History of New York City (1898–1945)

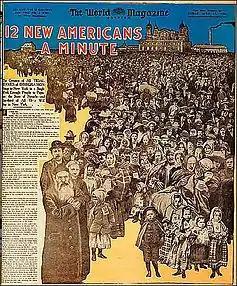
The Sunday magazine of the "New York World" appealed to immigrants with this April 29, 1906 cover page celebrating their arrival at Ellis Island.

European immigration increased rapidly during the early 20th century and suddenly stopped in 1914 due to World War I and the Emergency Quota Act allowing new residents to assimilate in American life. The new arrivals were Italian and Polish Catholics, as well as Yiddish-speaking Jews from Eastern Europe. There were smaller but steady streams of "Old immigration" sources in Ireland, Britain and Germany. The residents of Little Germany, in what is now the East Village, dispersed to more affluent neighborhoods and were replaced by growing numbers of poor immigrants on the Lower East Side.